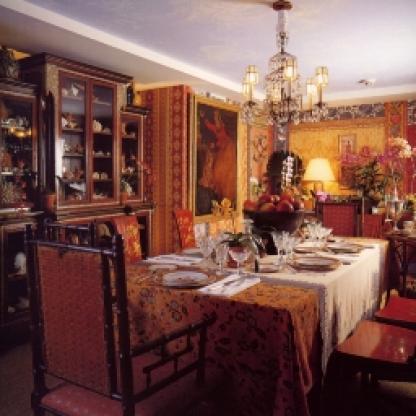
Scene: Indoor